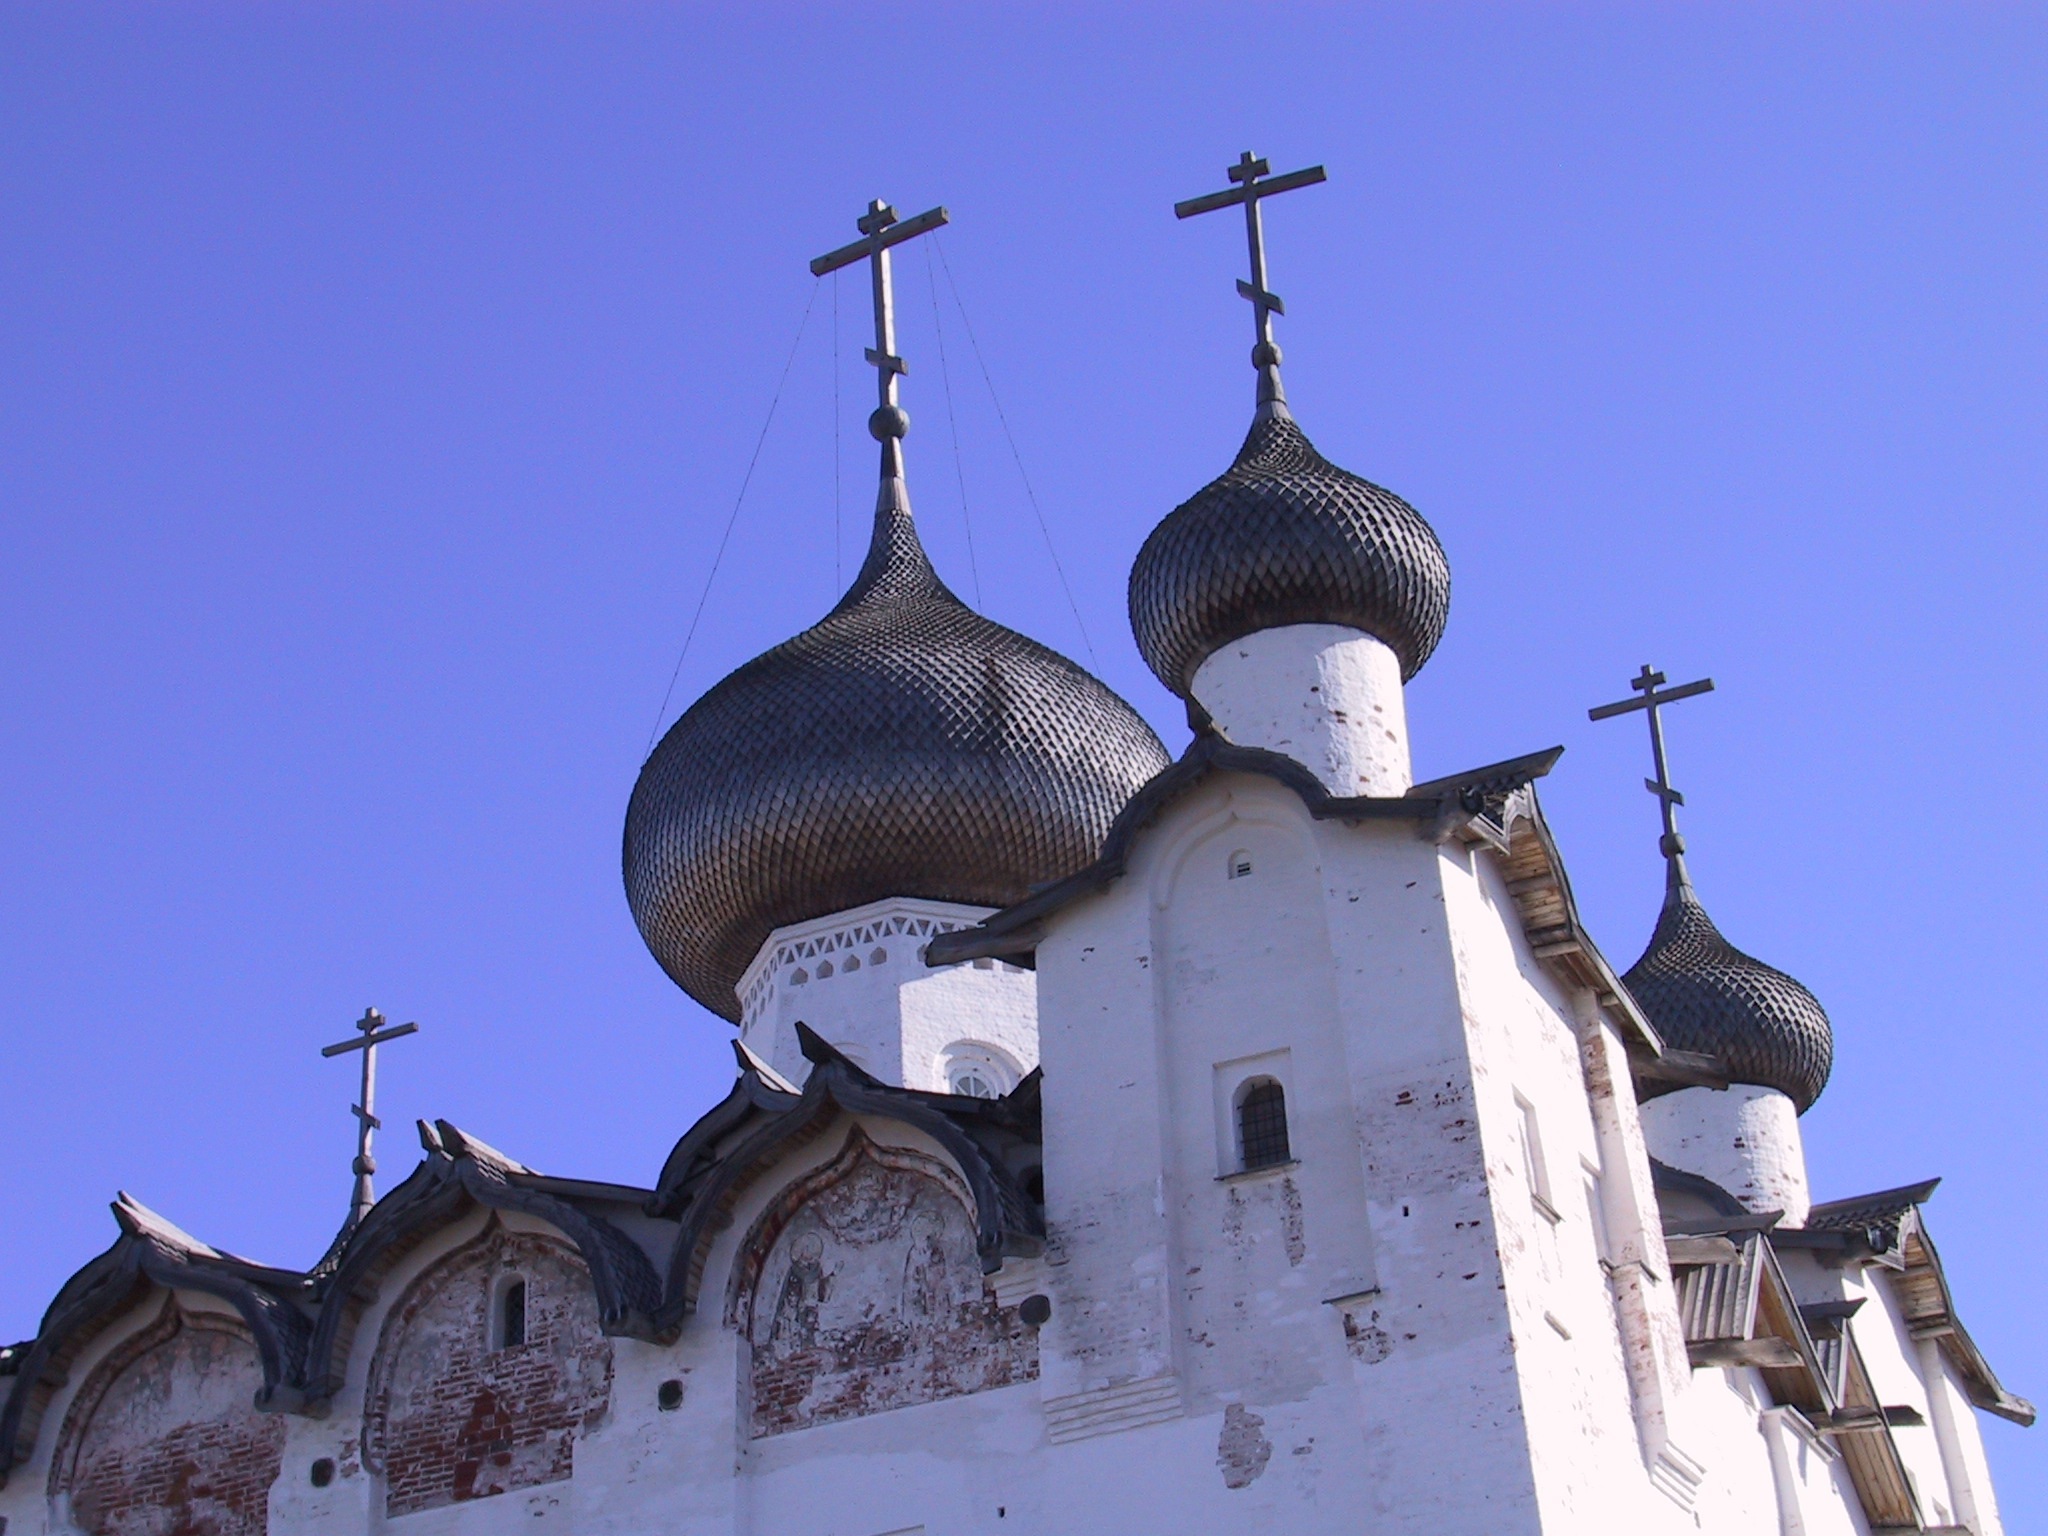
building, tower, church, chapel, place of worship, spire, steeple, monastery, russia, cupolas